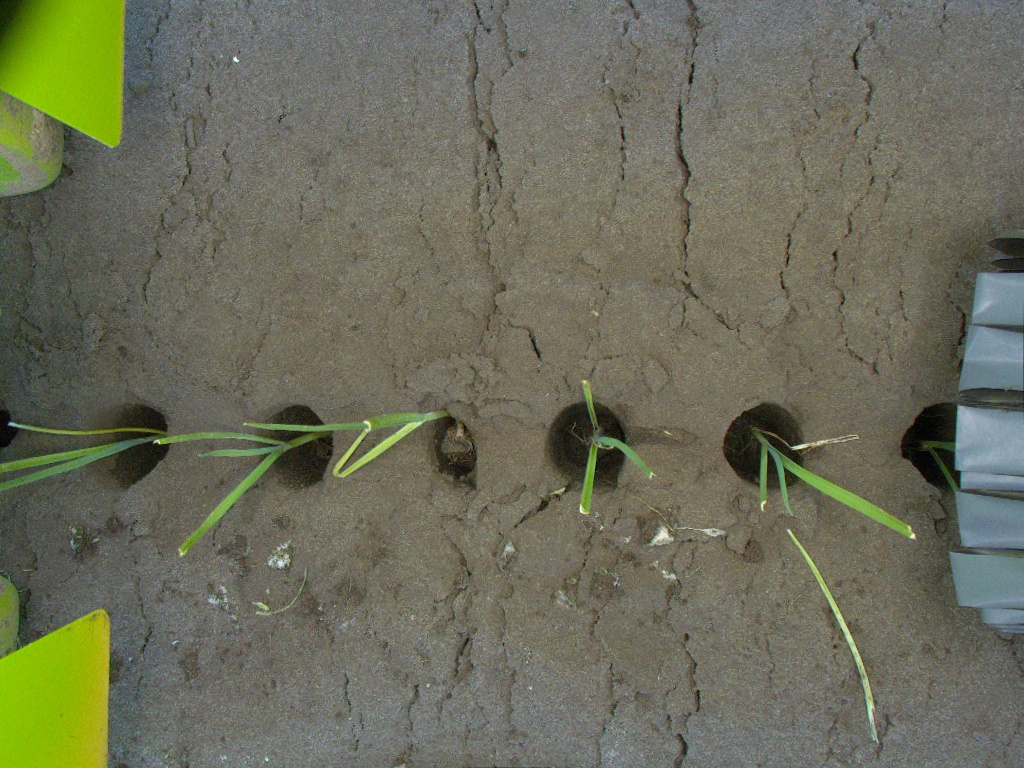
Crop: leek
Objects: stem_leek, stem_leek, stem_leek, stem_leek, stem_leek, stem_leek, leek, leek, leek, leek, leek, leek